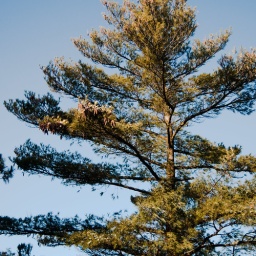
Outside of our window visiting the water park of Chula Vista in the Wisconsin Dells.